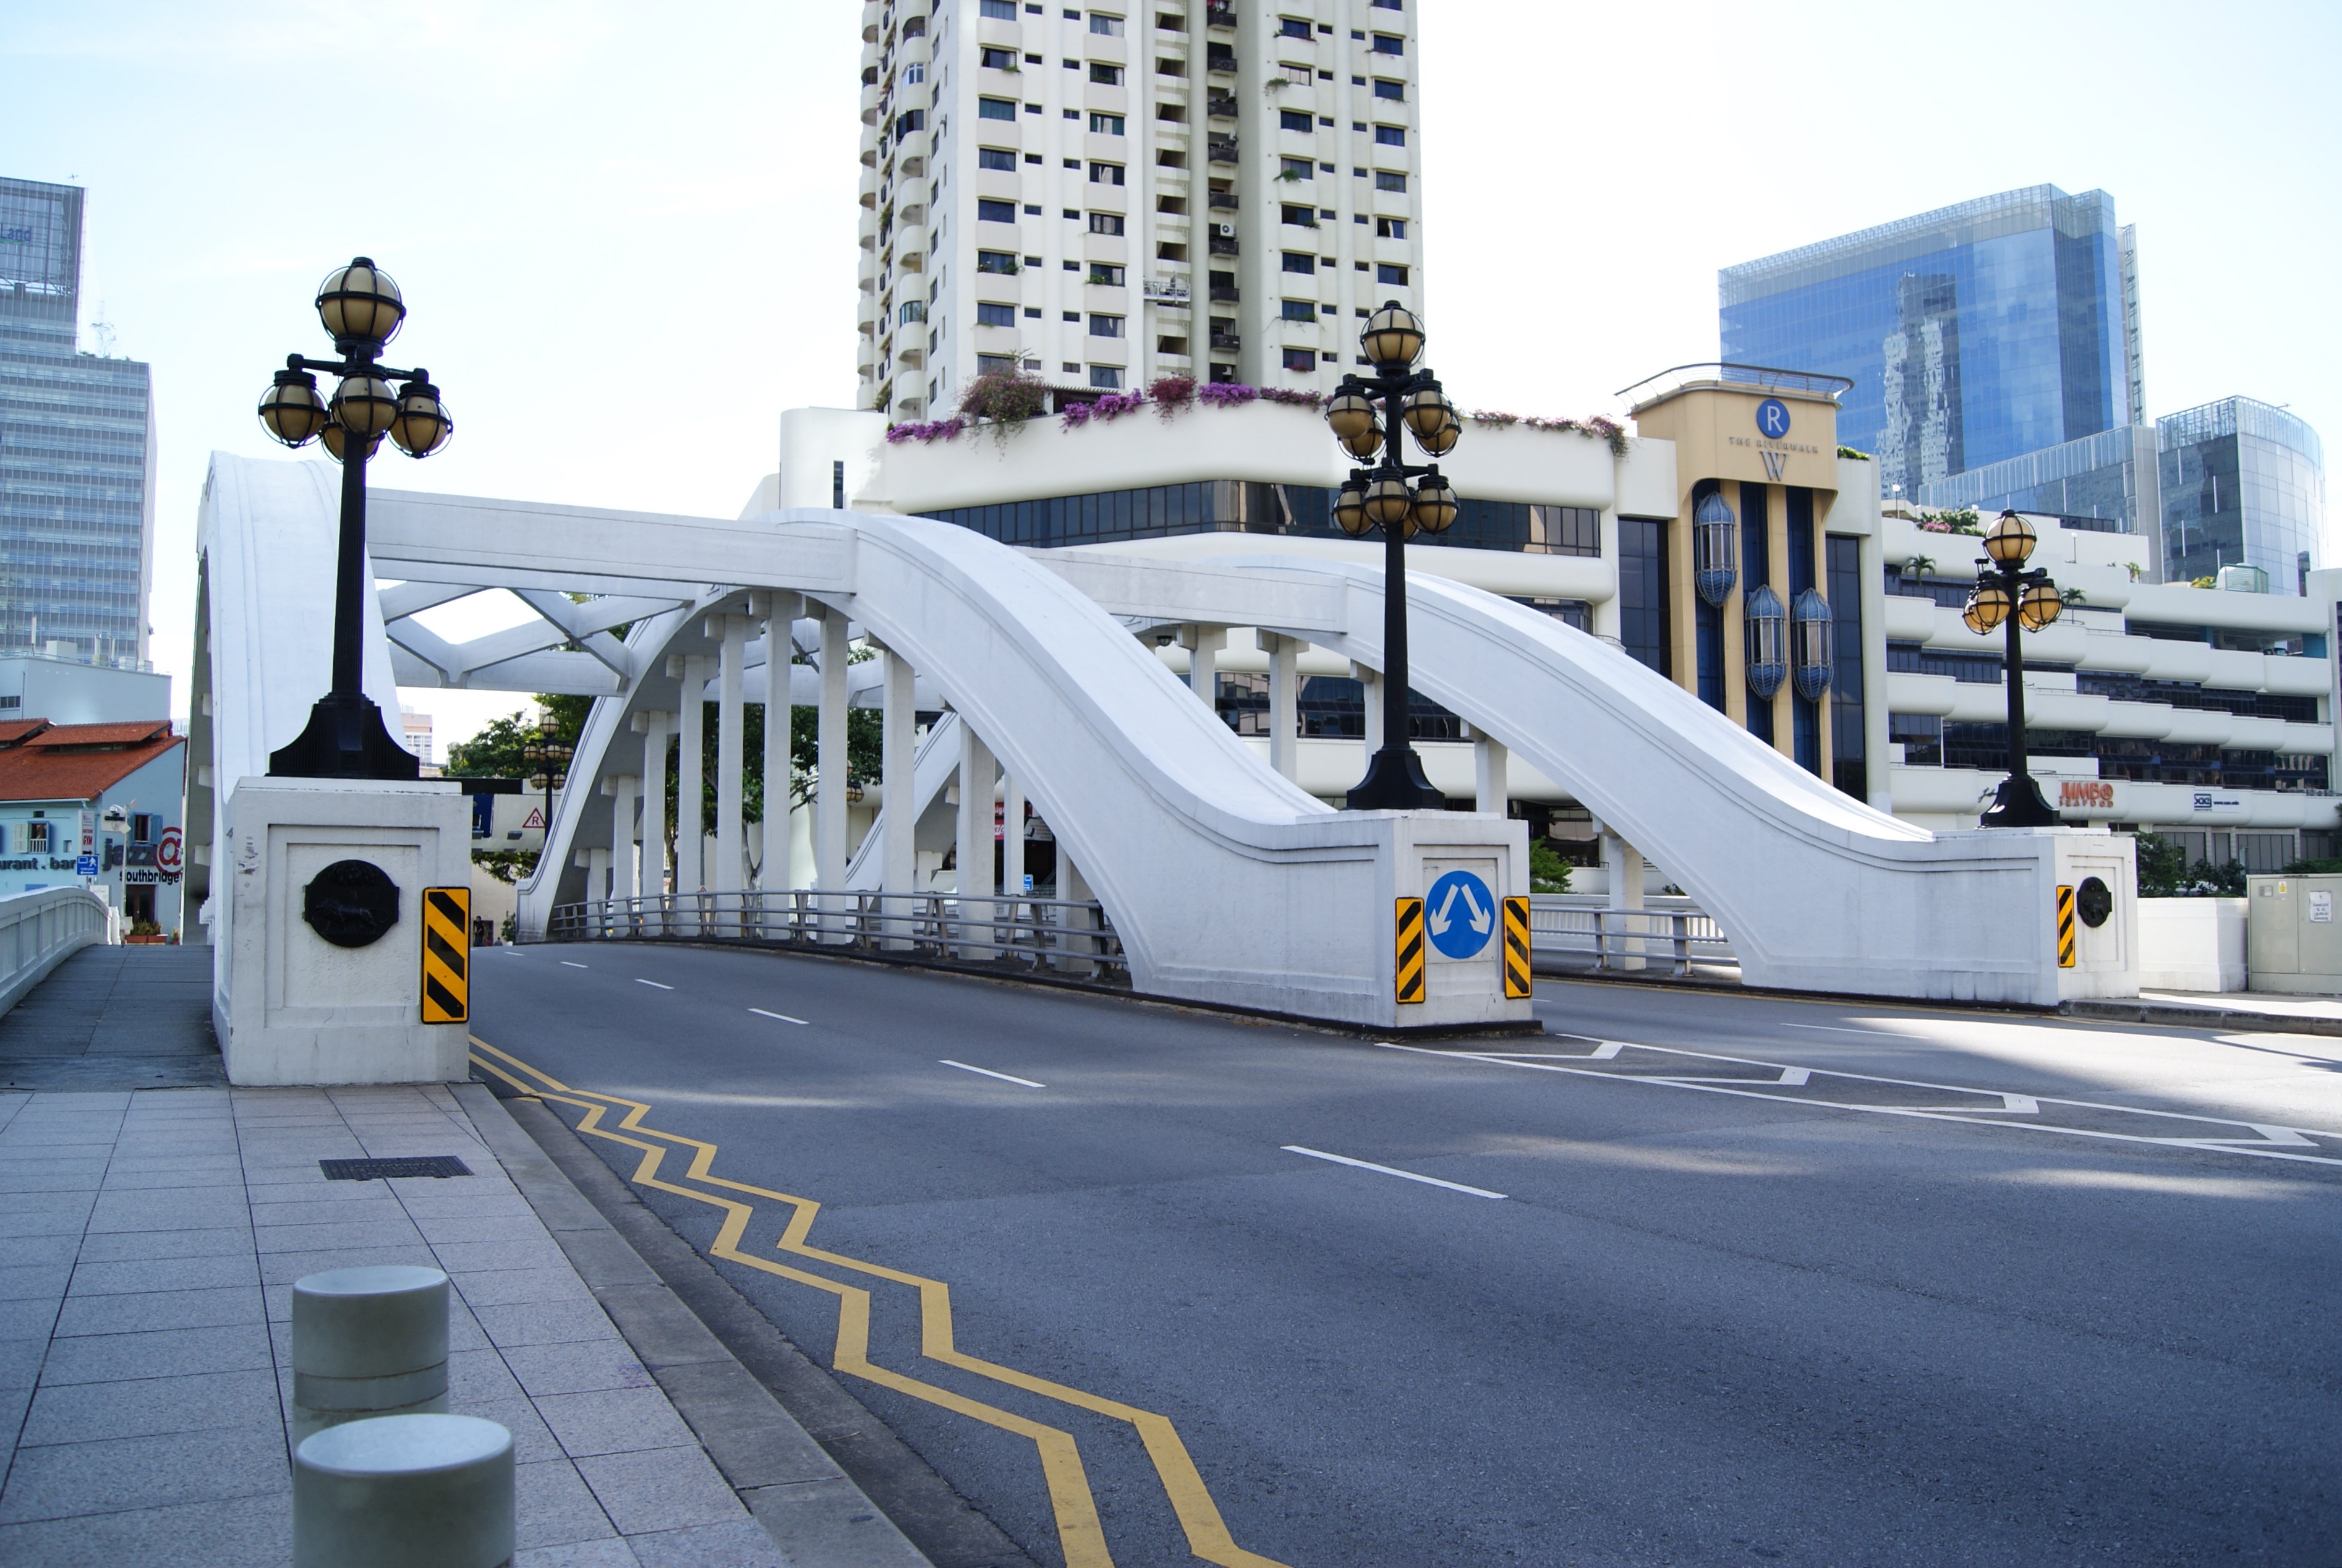
pedestrian, architecture, sky, road, bridge, street, city, urban, transport, amusement park, public transport, outside, buildings, singapore, cities